Demon

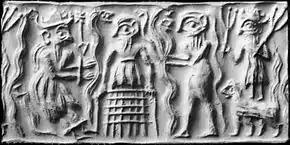
Ancient Sumerian cylinder seal impression showing the god Dumuzid being tortured in the Underworld by "galla" demons

Mesopotamian demonology had a strong influence on later Hebrew and Christian concepts of demons, with "shedu" from Chaldean mythology being an example. The demons of Mesopotamia were generally hostile spirits of lesser power than a deity. Since both nature and culture were in constant change, neither were considered part of a divine cosmos. According to the Babylonian creation epic "Enūma Eliš", both gods and demons are the children of Tiamat, the goddess of primordial chaos. The demons were engendered by Tiamat as an act of revenge in reaction to the gods slaying her primordial partner Abzu. In the Babylonian tale of the Great Flood, since the gods promised to never flood humanity again, the demoness Lamaštu was installed instead and given the task of killing humans in order to avoid excessive multiplication.